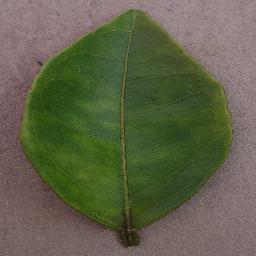
Label: Orange___Haunglongbing_(Citrus_greening)